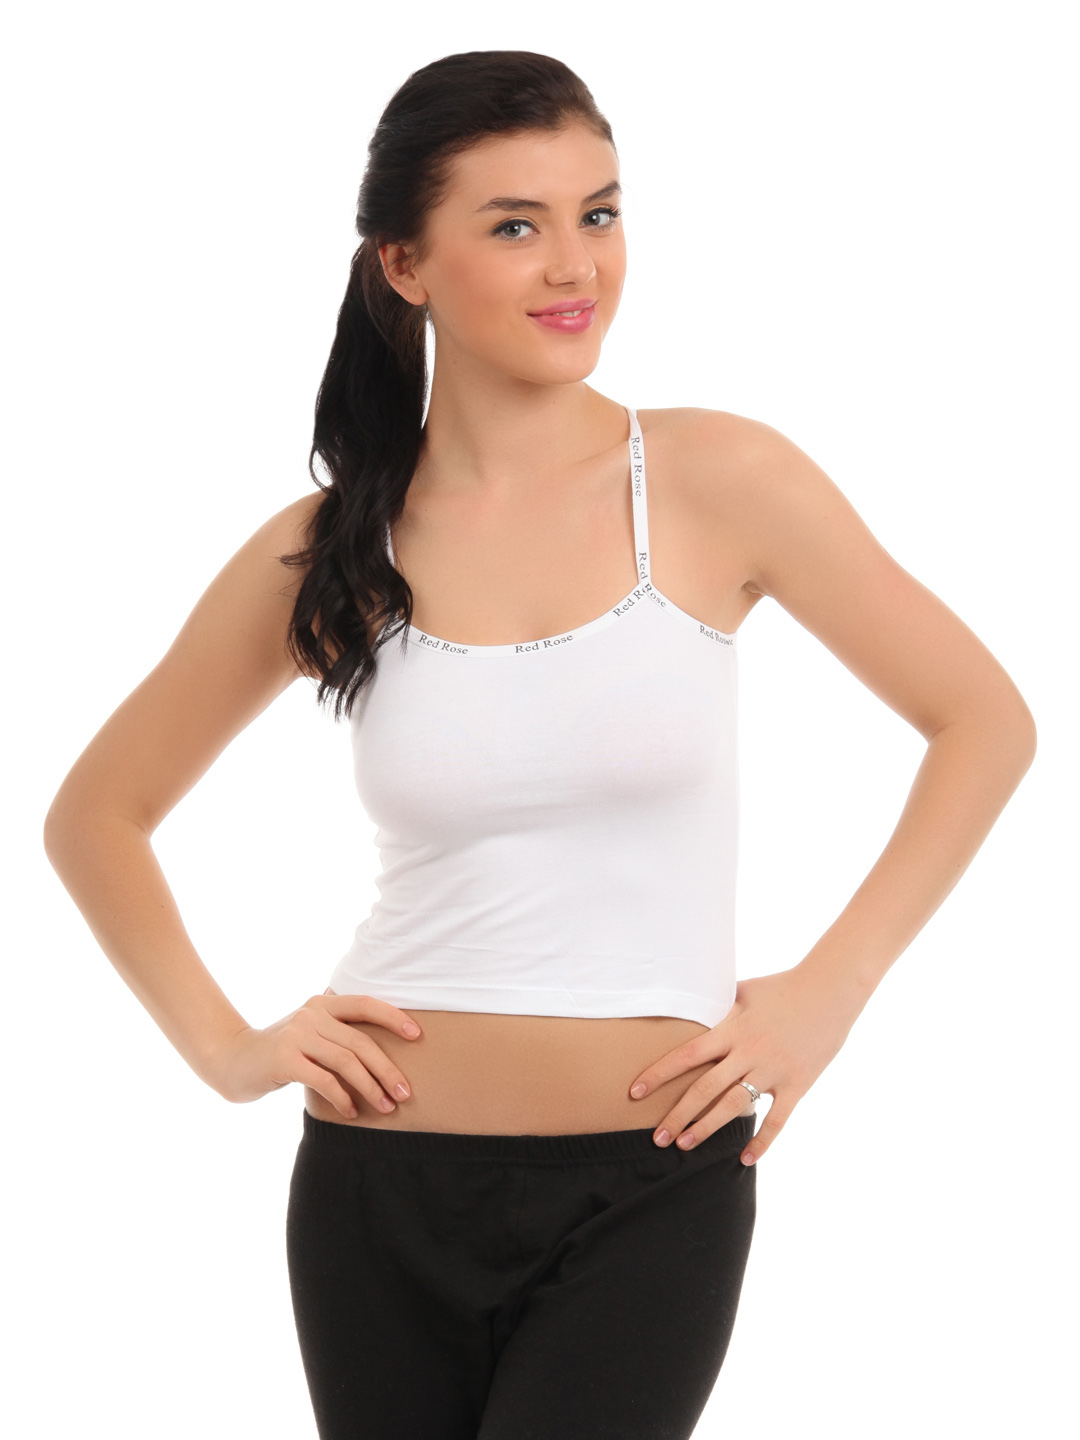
Red Rose White Camisole
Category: Apparel / Innerwear / Camisoles
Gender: Women
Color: White
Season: Winter 2015
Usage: Casual